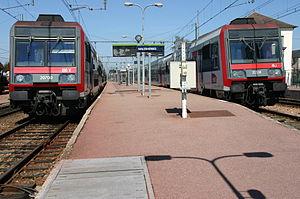
La gare de Malesherbes est une gare ferroviaire française de la ligne de Villeneuve-Saint-Georges à Montargis, située sur le territoire de la commune du Malesherbois, dans le département du Loiret, en région Centre-Val de Loire.